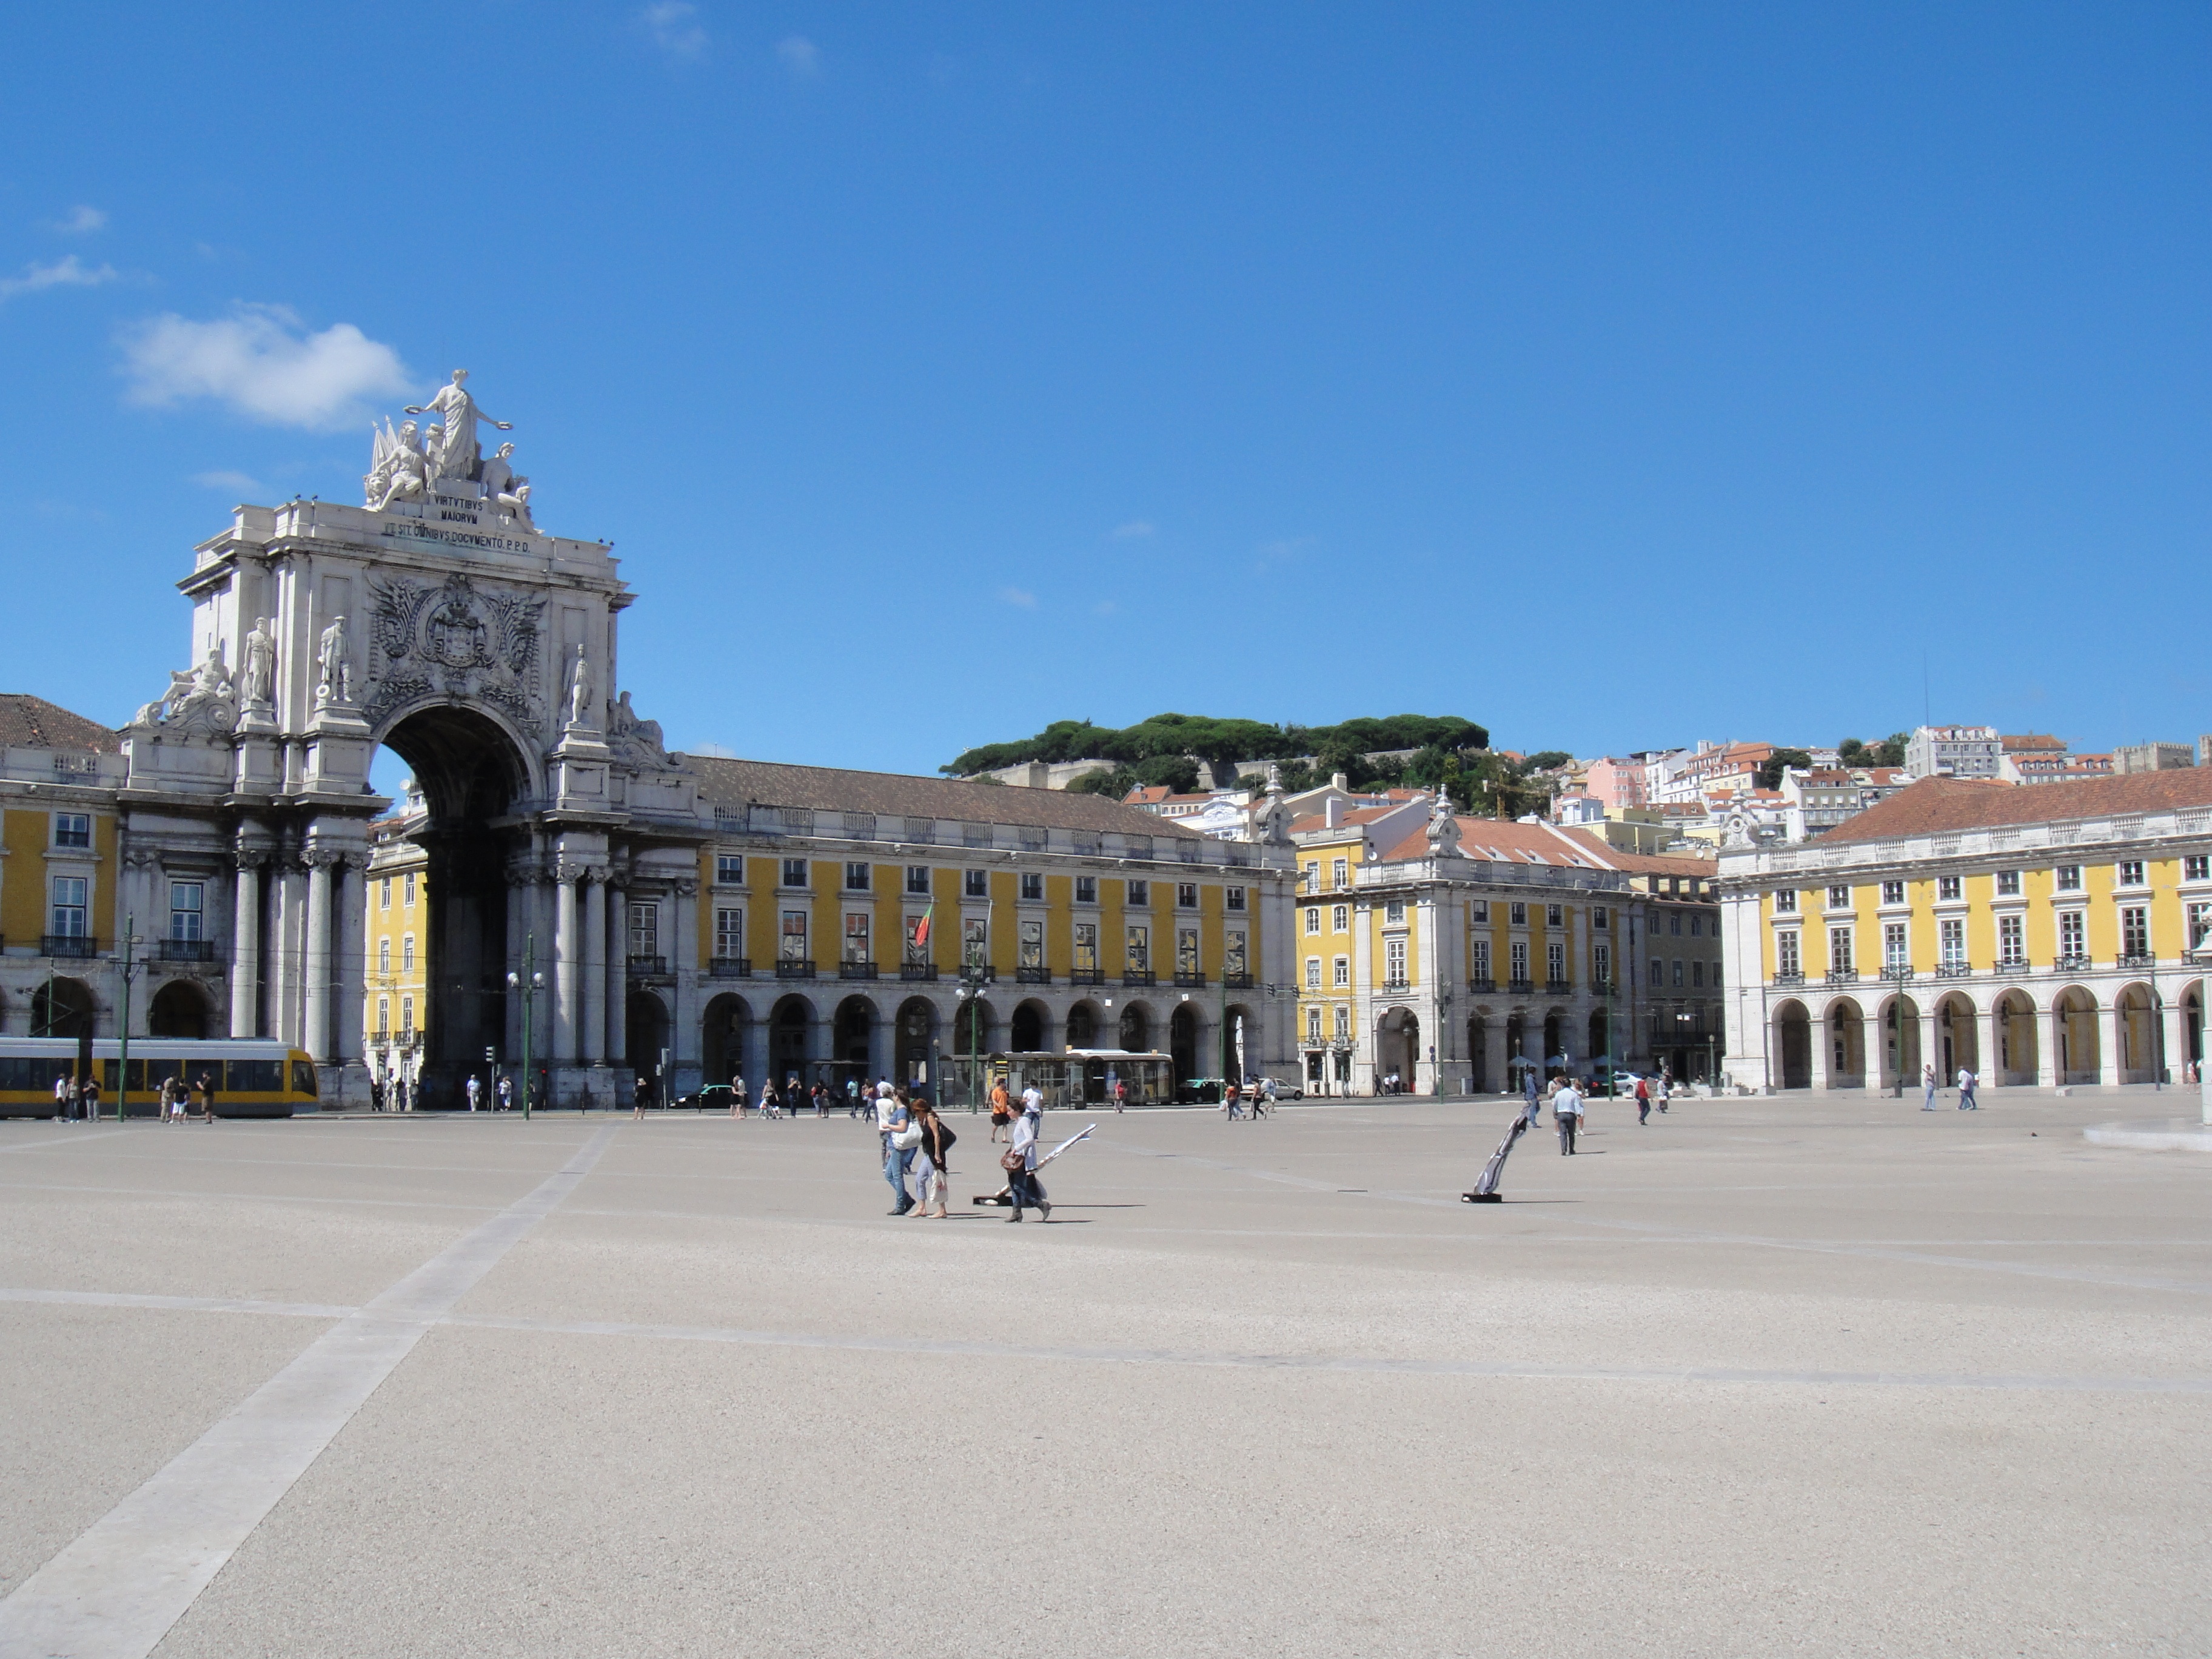
architecture, structure, building, palace, city, downtown, plaza, landmark, tourism, place of worship, portugal, town square, lisbon